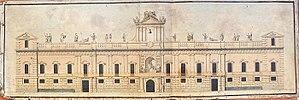
Projet non réalisé de Jean-Pierre Rivalz pour la façade du Capitole de Toulouse au 17ème siècle.
Le Capitole est un monument de la ville française de Toulouse, qui abrite aujourd’hui l'Hôtel de ville et le théâtre du Capitole. Sa construction a été décidée par les Capitouls en 1190, afin d’y établir le siège du pouvoir municipal. Il est l’emblème de la ville et c’est l’emplacement du pouvoir municipal depuis plus de huit siècles. Le Capitole est entouré par la place du Capitole à l'ouest, la rue de la Pomme et la rue du Poids de l'Huile au sud, le square Charles-de-Gaulle et la rue Ernest Roschach à l'est et la rue Lafayette au nord.
Jean-Pierre Rivalz, ou Rivals est un peintre et architecte français. Élève du frère Ambroise Frédeau, il fait le voyage d'Italie et est influencé par l'art baroque romain. Rentré à Toulouse, il accède à de hautes responsabilités et est l'un des peintres toulousains les plus productifs de la période. Il forme dans son atelier des artistes importants du siècle suivant tels que Marc Arcis, Raymond Lafage et son propre fils, Antoine Rivalz.